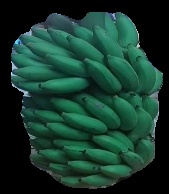
Variety: elakki-bale
Grade: grade2